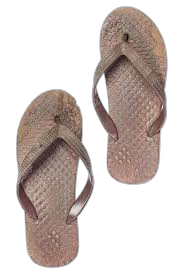
Waste category: shoes